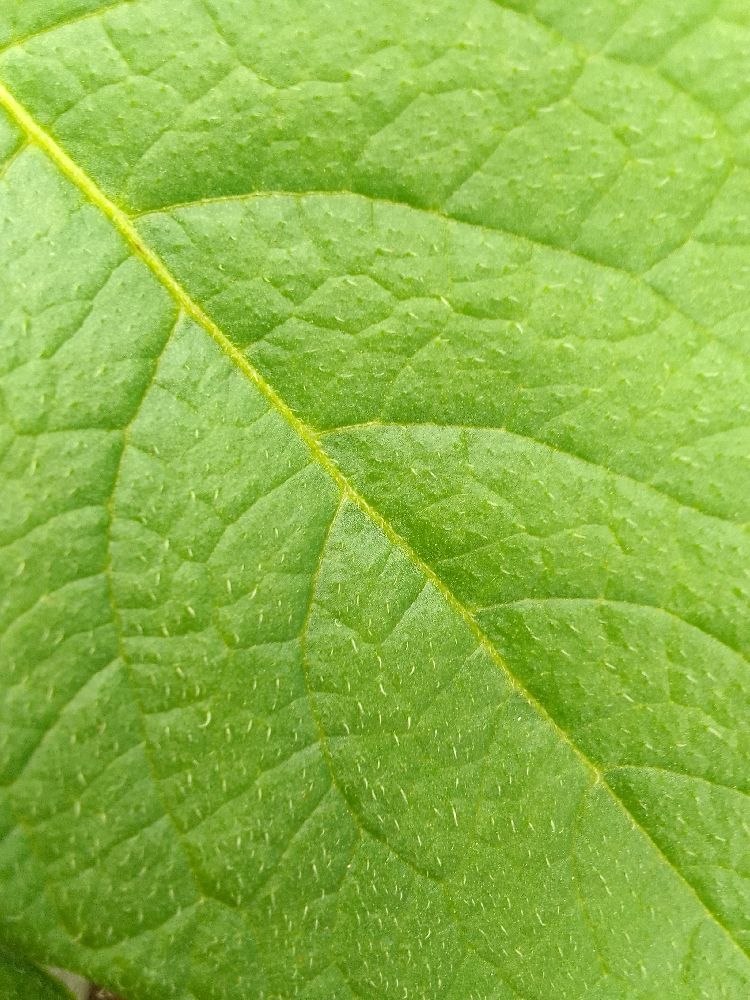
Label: Healthy